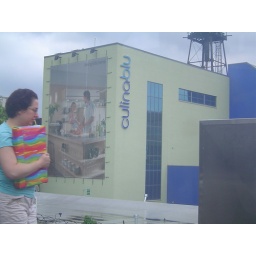
Seen from a brown line train near downtown